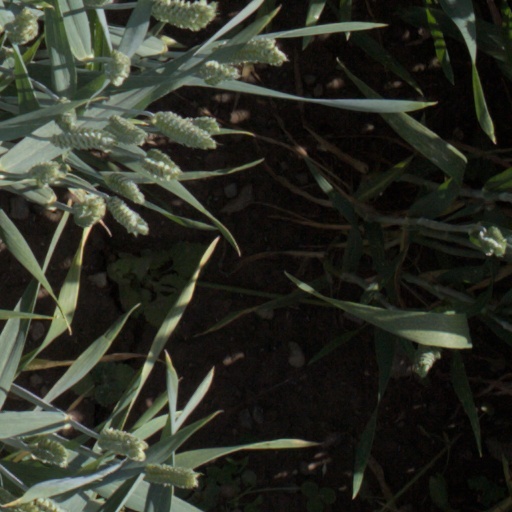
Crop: wheat